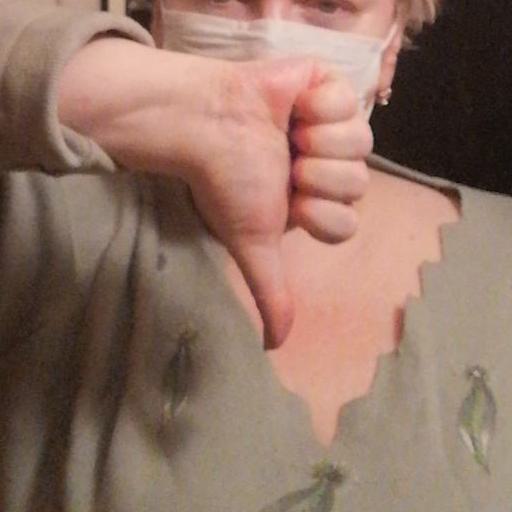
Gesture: dislike